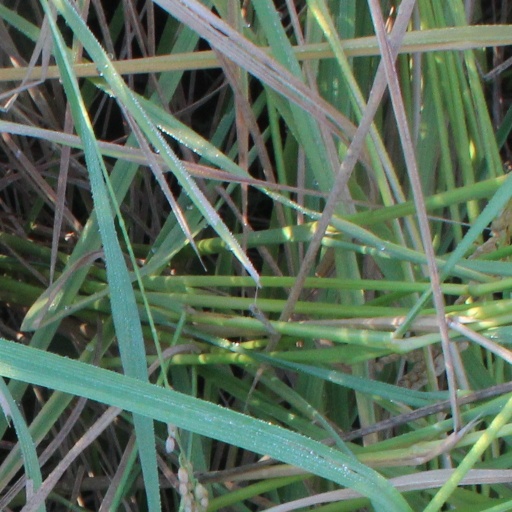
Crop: rice